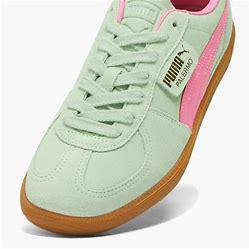
Brand: Puma
Model: Palermo